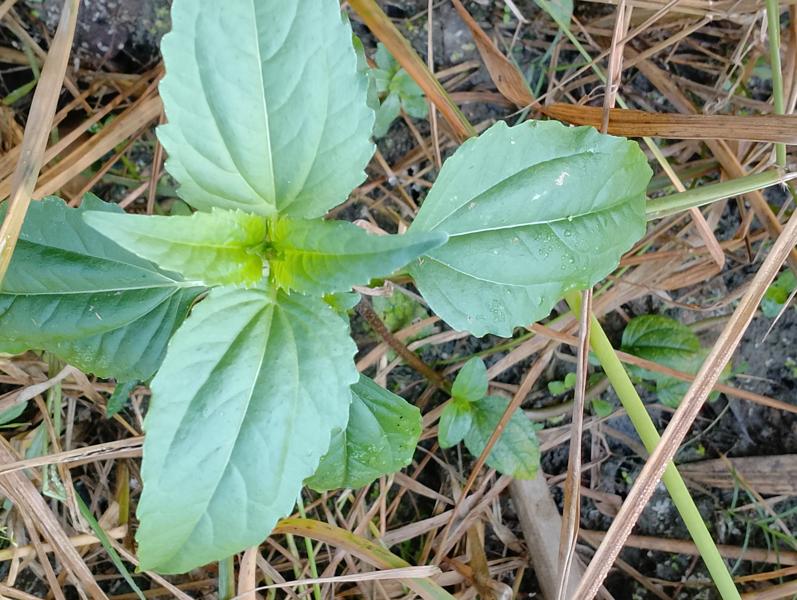
Weed species: Synedrella nodiflora